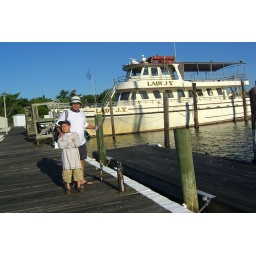
father and son getting ready to fish in Captree, NY